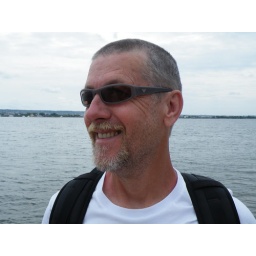
On the boat over to Mozza, off the coast of Trapani. Sicily. Sept 2008